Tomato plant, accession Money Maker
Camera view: horizontal (90 deg, fisheye); turntable rotation: 180 degrees
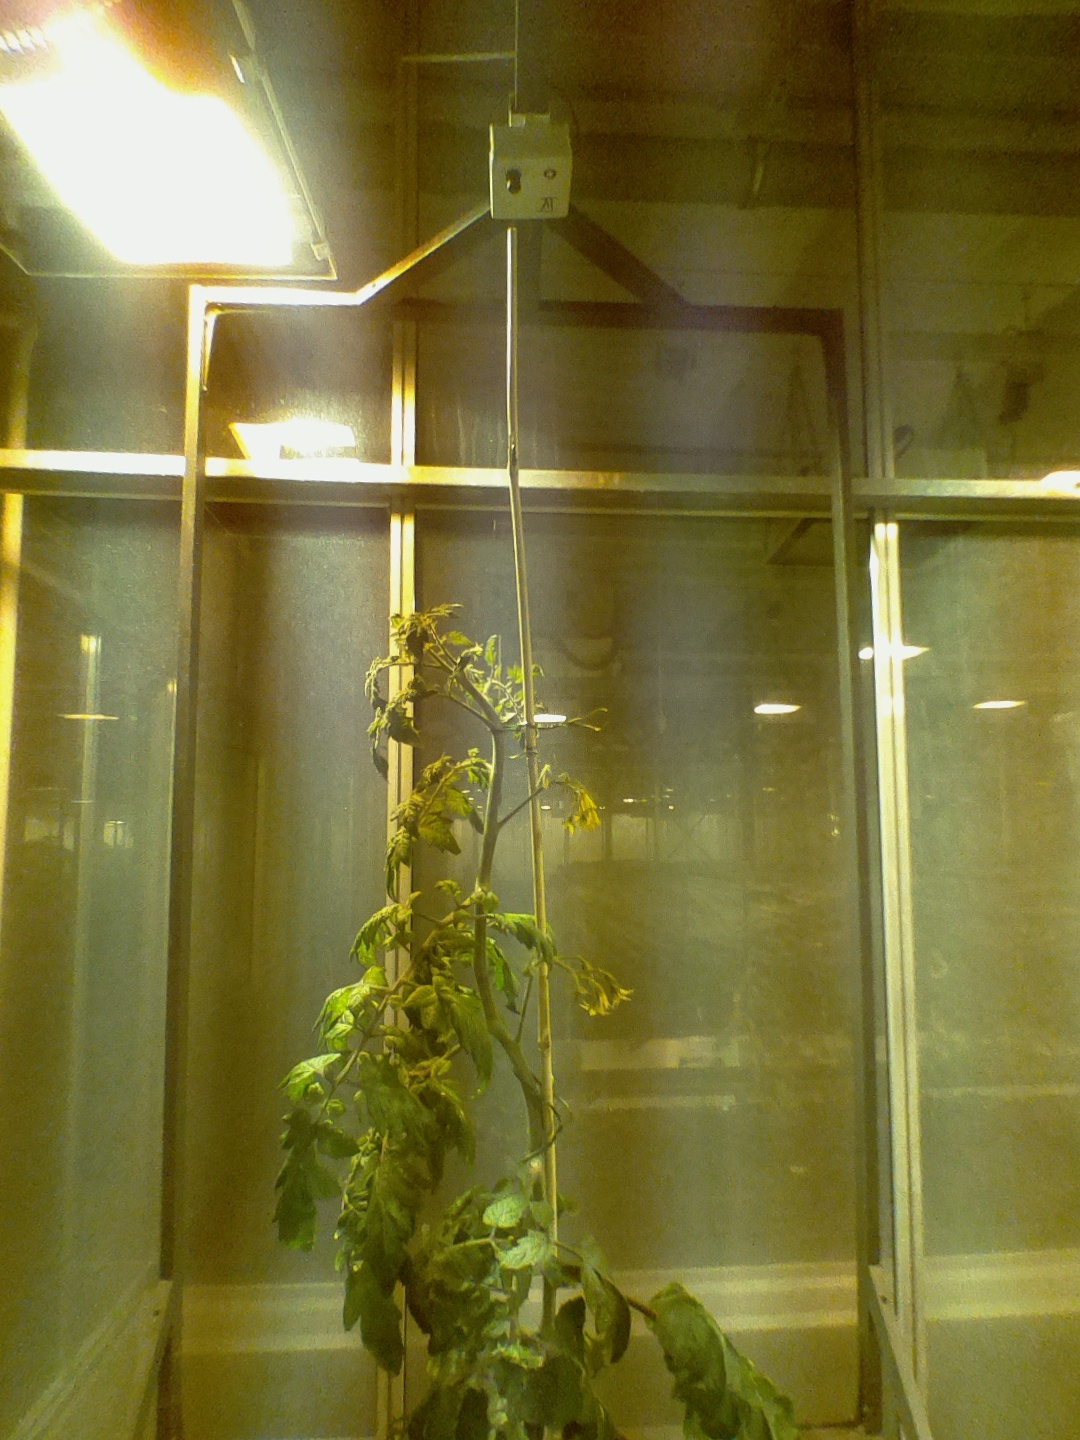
BBCH growth stage 69: End of flowering, 90%-100% of flowers open, more petals falling